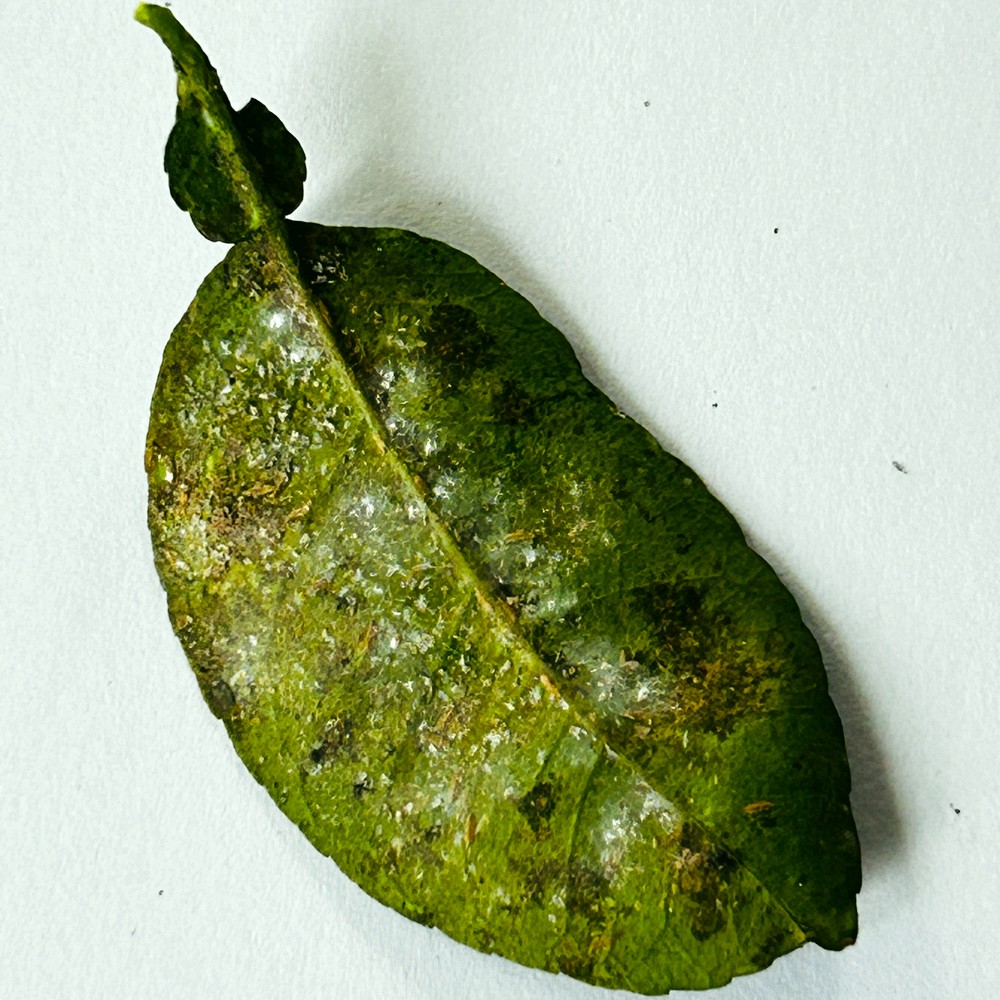
Label: Bacterial Blight